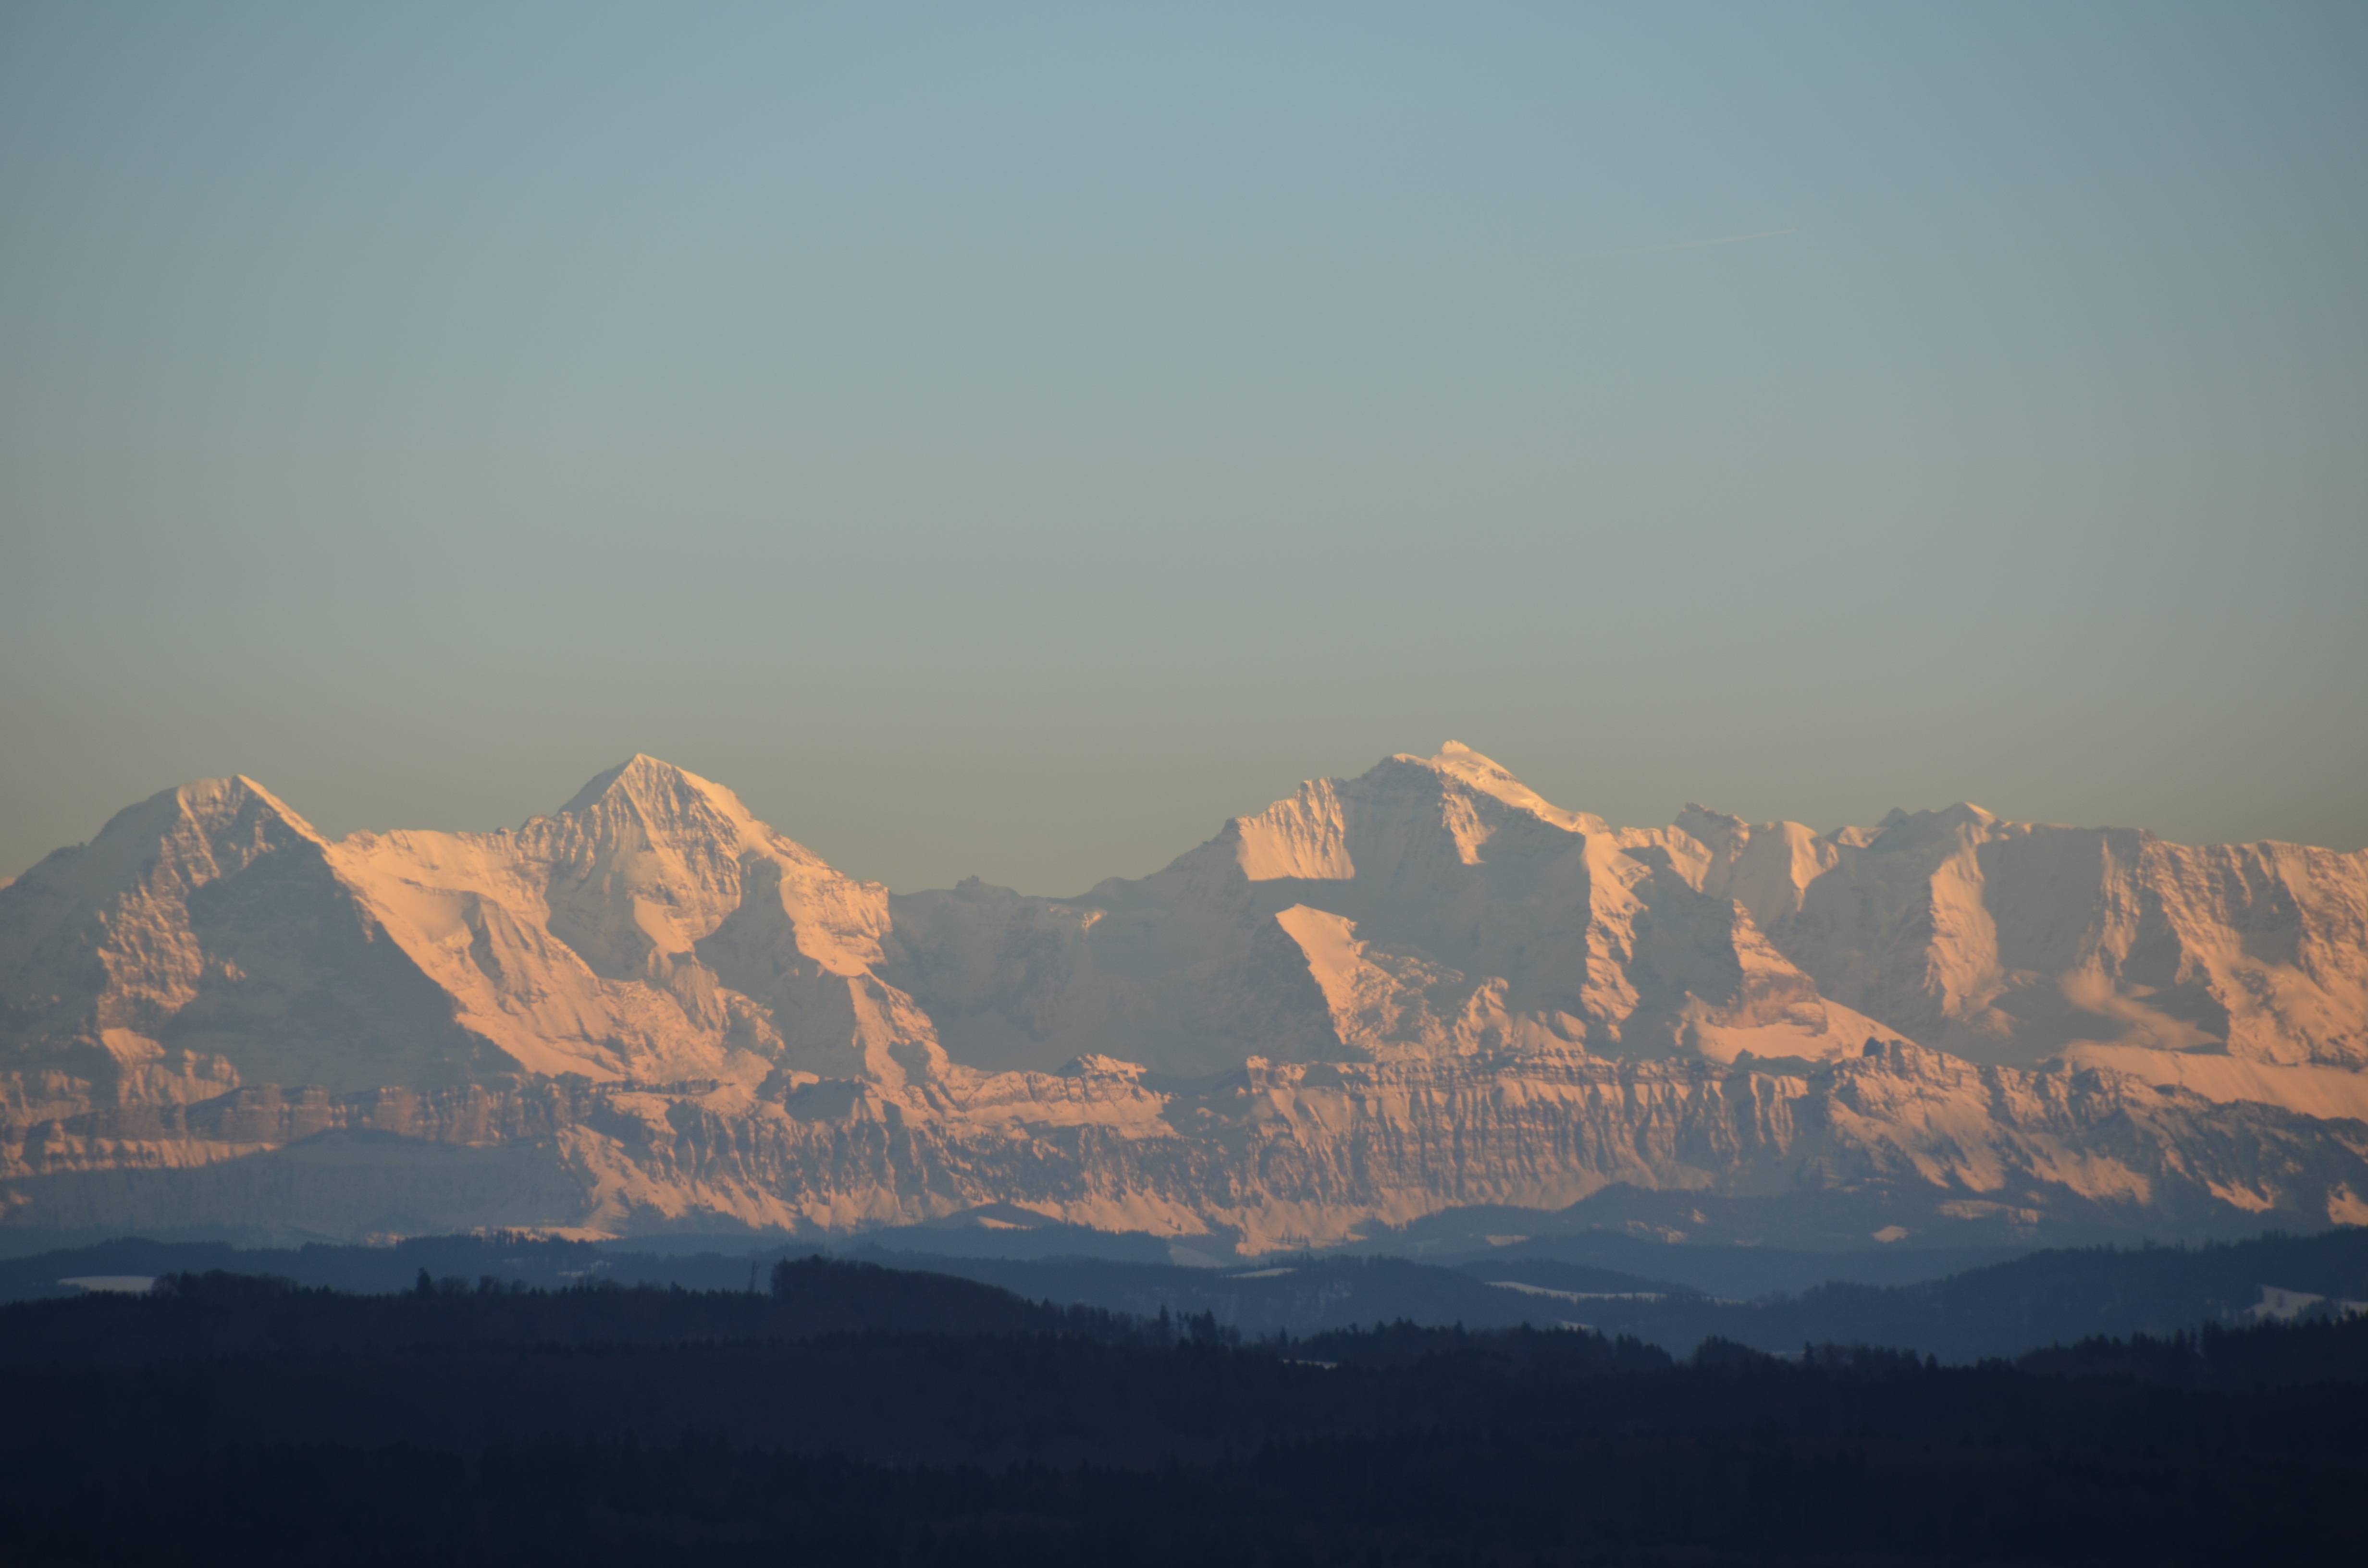
landscape, nature, rock, horizon, mountain, cloud, sunrise, sunset, morning, hill, dawn, valley, mountain range, panorama, dusk, alpine, summit, plateau, switzerland, landform, geographical feature, atmospheric phenomenon, mountainous landforms